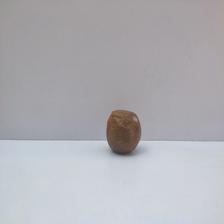
Size: Spoiled